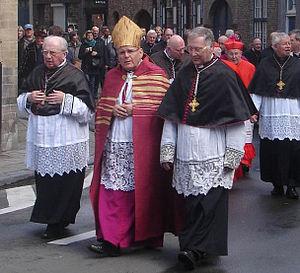
Une dentelle est un tissu sans trame ni chaîne, généralement en fil de soie, lin, nylon ou fibres plus riches selon les cas, exécuté par les dentelliers à la main ou à la machine, à l'aide de points semblables ou non formant un dessin, à bords dentelés ou non.